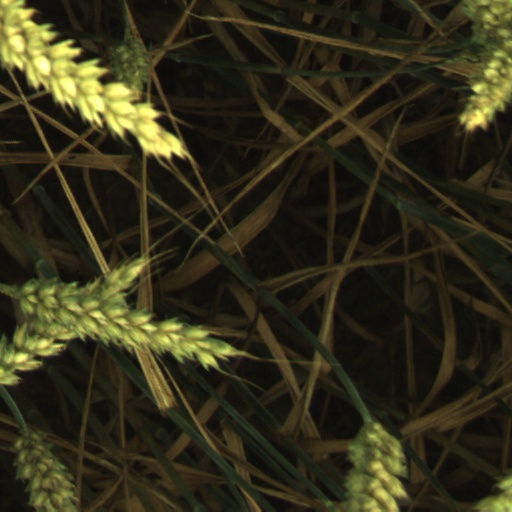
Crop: wheat